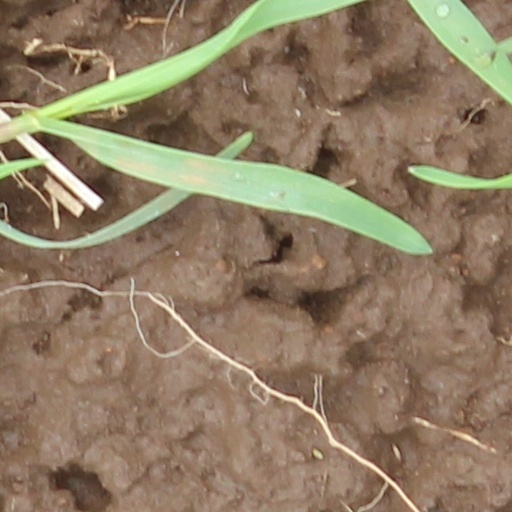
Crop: wheat